Zaczerlany

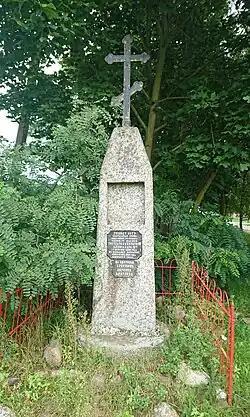
A commemorative obelisks erected after the railway disaster in

Zaczerlany is a village in the administrative district of Gmina Choroszcz, within Białystok County, Podlaskie Voivodeship, in north-eastern Poland. It lies approximately south of Choroszcz and west of the regional capital Białystok.